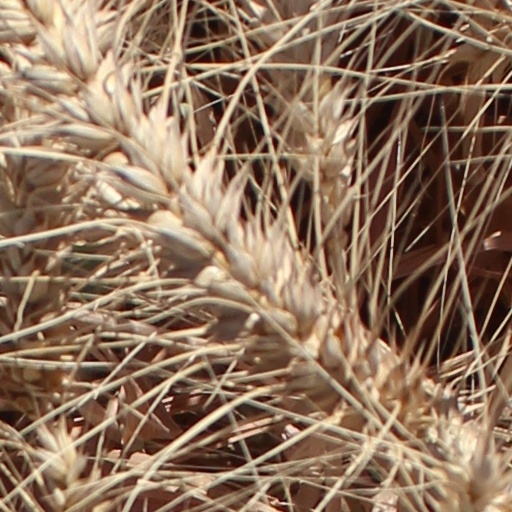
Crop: wheat